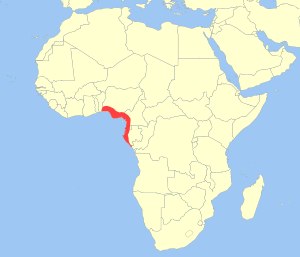
Hvidkindet mangabey
Udbredelsesområde
Hvidkindet mangabey er en primat, der lever i regnskov i Vestafrika. Ansigtet er hudfarvet med en lang snude. Som andre arter i slægten Cercocebus har den hudfarvede eller hvide øjenlåg. Den hvidkindede mangabey færdes mest på jorden og lever i store grupper på op til 90 individer. Den søger især føde langs floder. Mangabeyen kan fylde sine kindposer med nødder som den spytter ud senere for at knække, når der er ro til at spise dem.